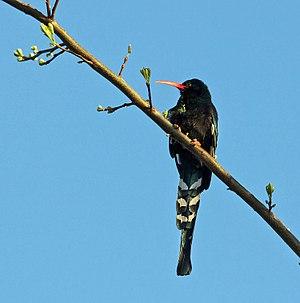
L'Irrisor moqueur est une espèce d'oiseaux de la famille des Phoeniculidae.